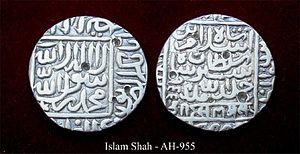
Islam Shah Suri est un empereur de la dynastie des Suri qui a régné sous le nom de Islam Shah de 1545 à 1554 sur le nord de l'Inde.